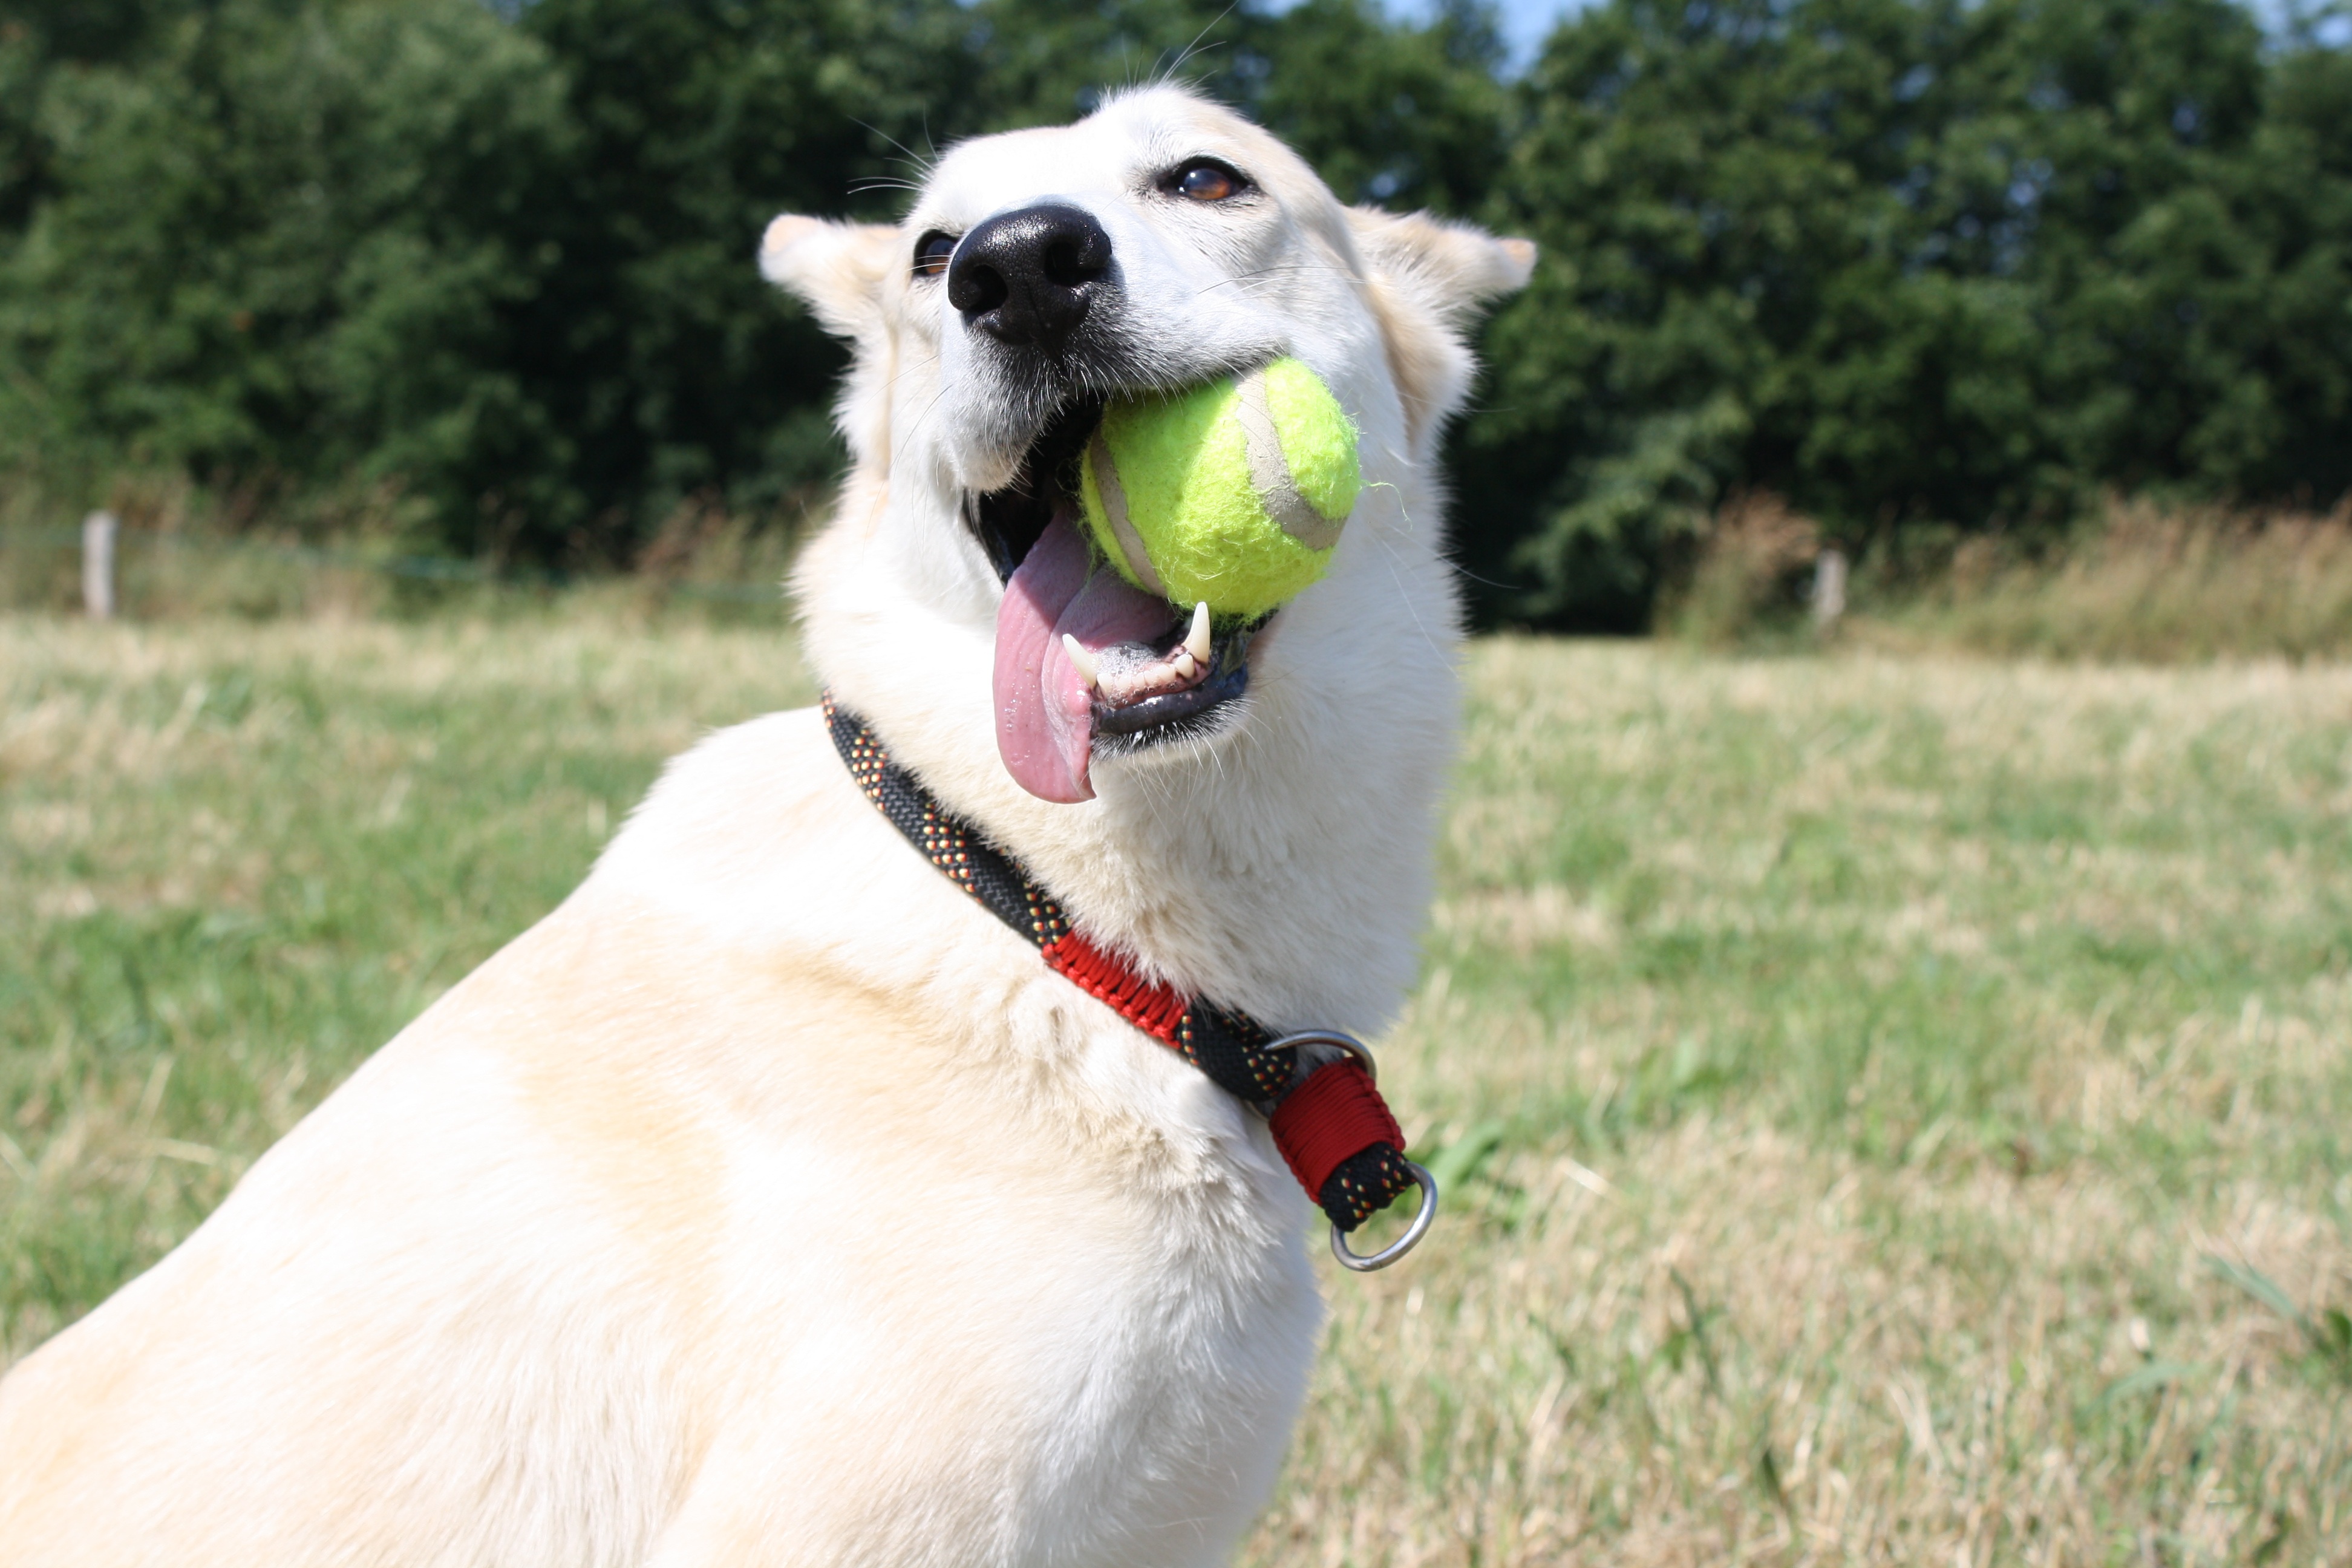
meadow, play, sweet, dog, summer, pet, mammal, playful, fun, snout, ball, vertebrate, labrador retriever, blanca, dog breed, joy of life, dog with ball, ball junkie, street dog, dog like mammal